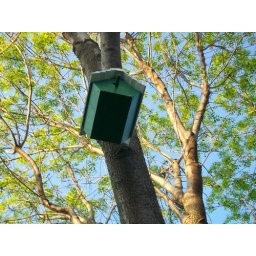
birds house worms view many lines in this pic